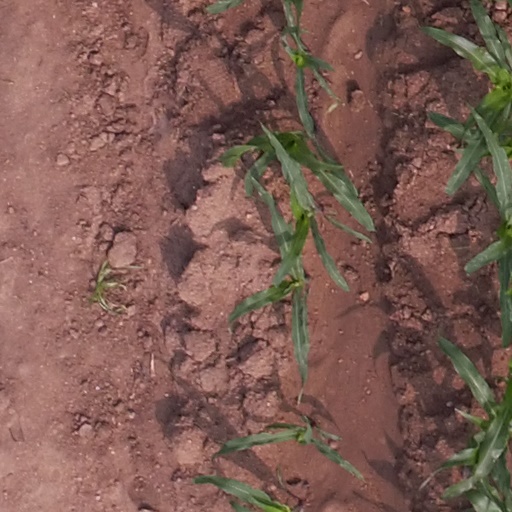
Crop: maize; corn